Citizen Cohn

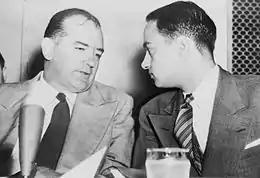
The real Roy Marcus Cohn (right) with Joseph McCarthy

Thomas Newman composed the largely minimalist film score.